Diethard Hellmann

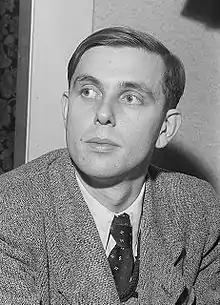
Hellmanns in 1953

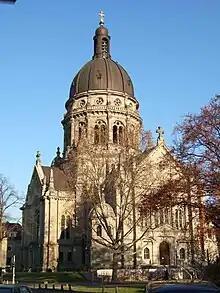
Christuskirche, Mainz, view from the west

Diethard Hellmann (28 December 1928 – 14 October 1999) was a German Kantor, composer and academic teacher, first in Leipzig at the Friedenskirche and the Musikhochschule, then from 1955 in Mainz at the Christuskirche and the Peter Cornelius Conservatory, finally in Munich where he was president of the Musikhochschule München from 1981 to 1988. He was known for a weekly Bach cantata in Mainz, broadcast by SWR.